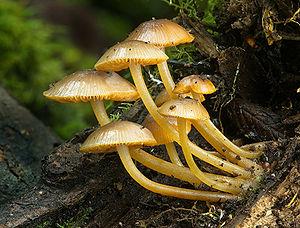
Carpophores d'une mycène (Mycena leaiana var. australis). Photo prise dans le Parc national du mont Field, en Tasmanie (Australie).
Mycena leaiana est une espèce de champignons de la famille des Mycenaceae et du genre Mycena. Caractérisée par la couleur orange brillant de tout le sporophore et ses lamelles orange, elle pousse généralement en touffe sur du bois pourri. Le pigment responsable de sa couleur a des propriétés antibiotiques. Il en existe une variété, Mycena leaiana var. australis, qu'on trouve en Australie et en Nouvelle-Zélande.